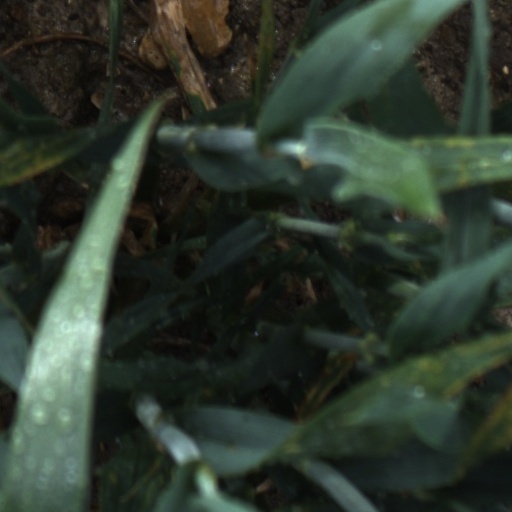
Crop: wheat